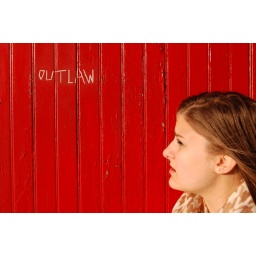
My Uncle first discovered this on a garage door near my Grandparents house last Christmas.